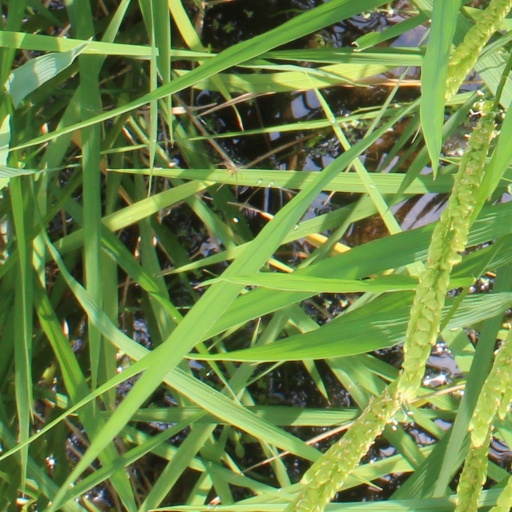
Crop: rice